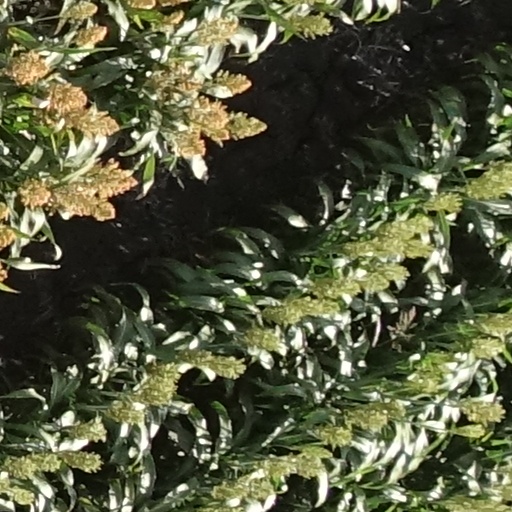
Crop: sorghum